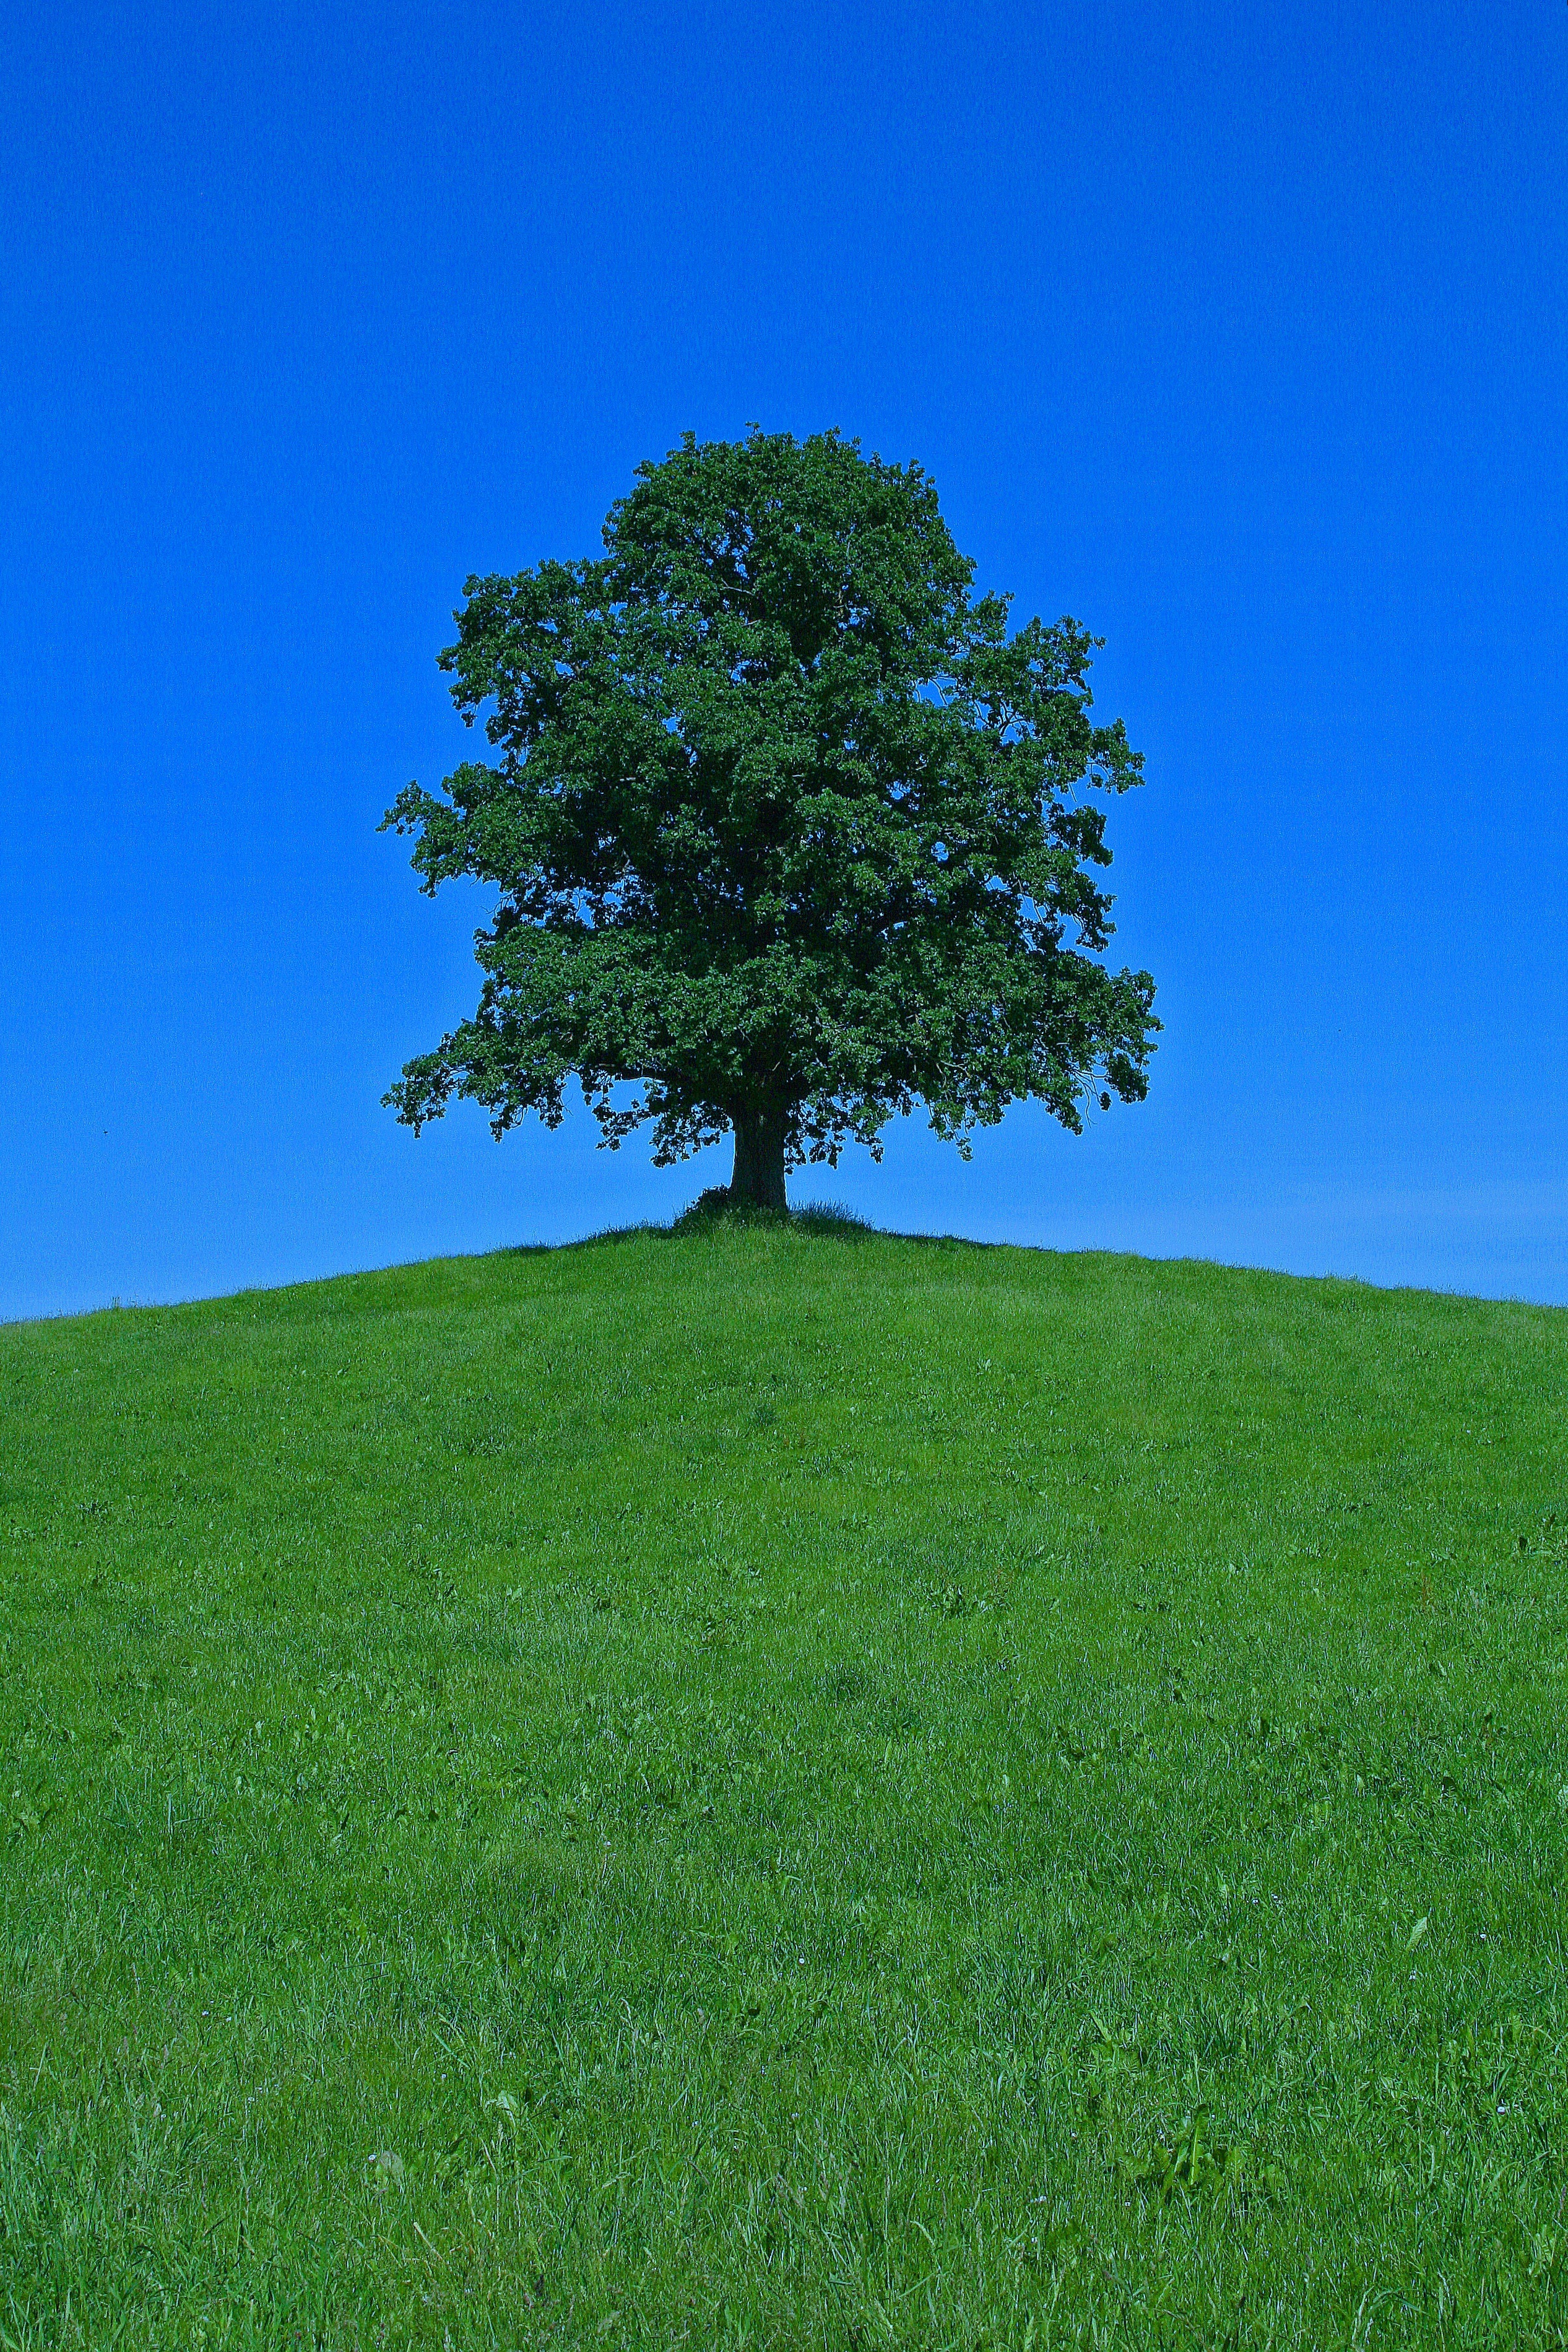
landscape, tree, nature, grass, horizon, plant, sky, field, lawn, meadow, prairie, leaf, hill, flower, isolated, green, scenic, pasture, lonely, plain, grassland, plateau, habitat, ecosystem, individually, flowering plant, biome, natural environment, grass family, woody plant, land plant